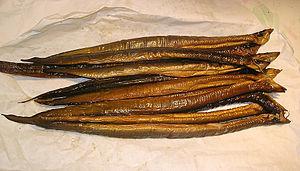
La cuisine néerlandaise est particulièrement inspirée par le passé agricole des Pays-Bas. Bien que la cuisine varie selon les régions avec des produits spécifiques, il existe un certain nombre de plats et ingrédients typiquement néerlandais. Les plats et repas néerlandais sont souvent nutritifs et copieux car ils sont adaptés au travail qui fut essentiellement physique dans le passé aux Pays-Bas. Le pays est réputé pour ses nombreuses variétés de fromages. La cuisine néerlandaise accorde une place importante aux légumes par rapport à la viande comme dans la plupart des cuisines d'Europe du Nord.